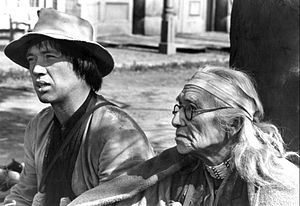
Dan George
David Carradine og Dan George (th.)